Thimphu

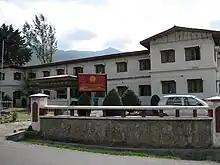
DDC Office in Kawajangsa

According to the census of 31 May 2005, the population of the city was 79,185 with a density of , with 92,929 over an area of in the entire district; the corresponding figure projected in 2010 for the district was 104,200. In 2011, the city's population was about 91,000.